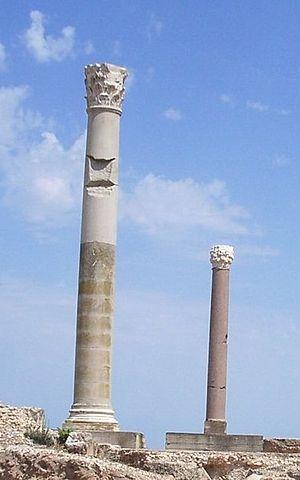
Les thermes d'Antonin, situés à Carthage, sont le plus vaste ensemble thermal romain construit sur le sol africain. Ils constituent aussi le seul bâtiment thermal de Carthage dont il subsiste quelques vestiges, en dépit de la prédation féroce qui a sévi sur le site archéologique et dépouillé le monument de ses matériaux.